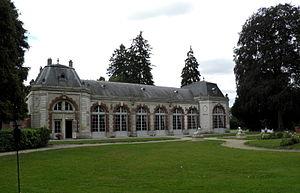
Orangerie du château de l'abbaye de Chaalis, Oise.
L’abbaye royale de Chaalis est une ancienne abbaye cistercienne située à Fontaine-Chaalis, au centre de la forêt d'Ermenonville, face à la Mer de sable, dans le département de l’Oise, en région des Hauts-de-France, à environ quarante kilomètres au nord-est de Paris.